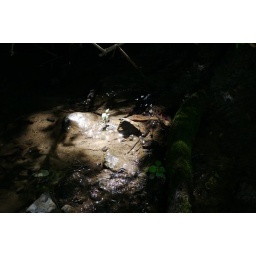
i love the tiny green plant in the bottom right and the one in the sunlight